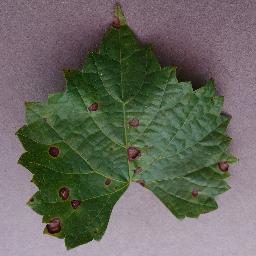
Label: Grape___Black_rot